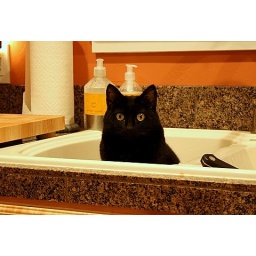
My cat Coco likes to sit in the sink, the heater vent is under the sink and she discovered the sink stays warm!